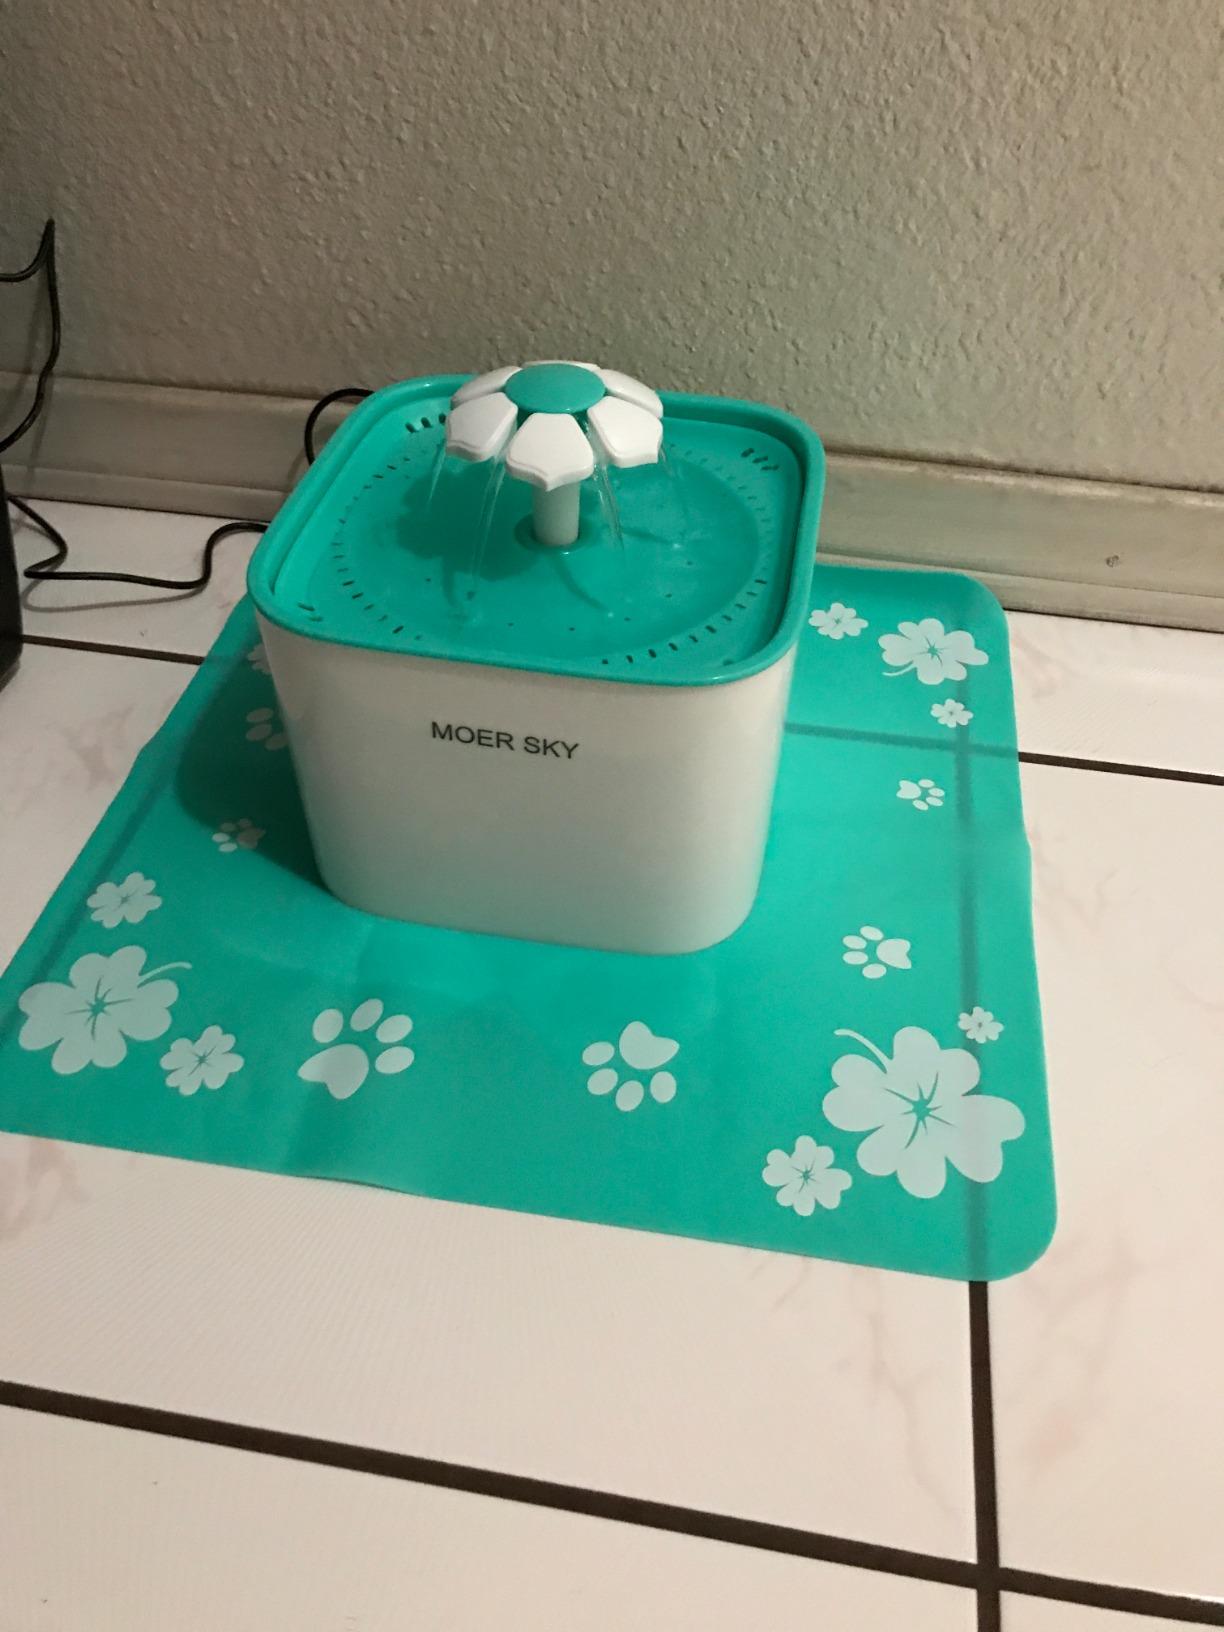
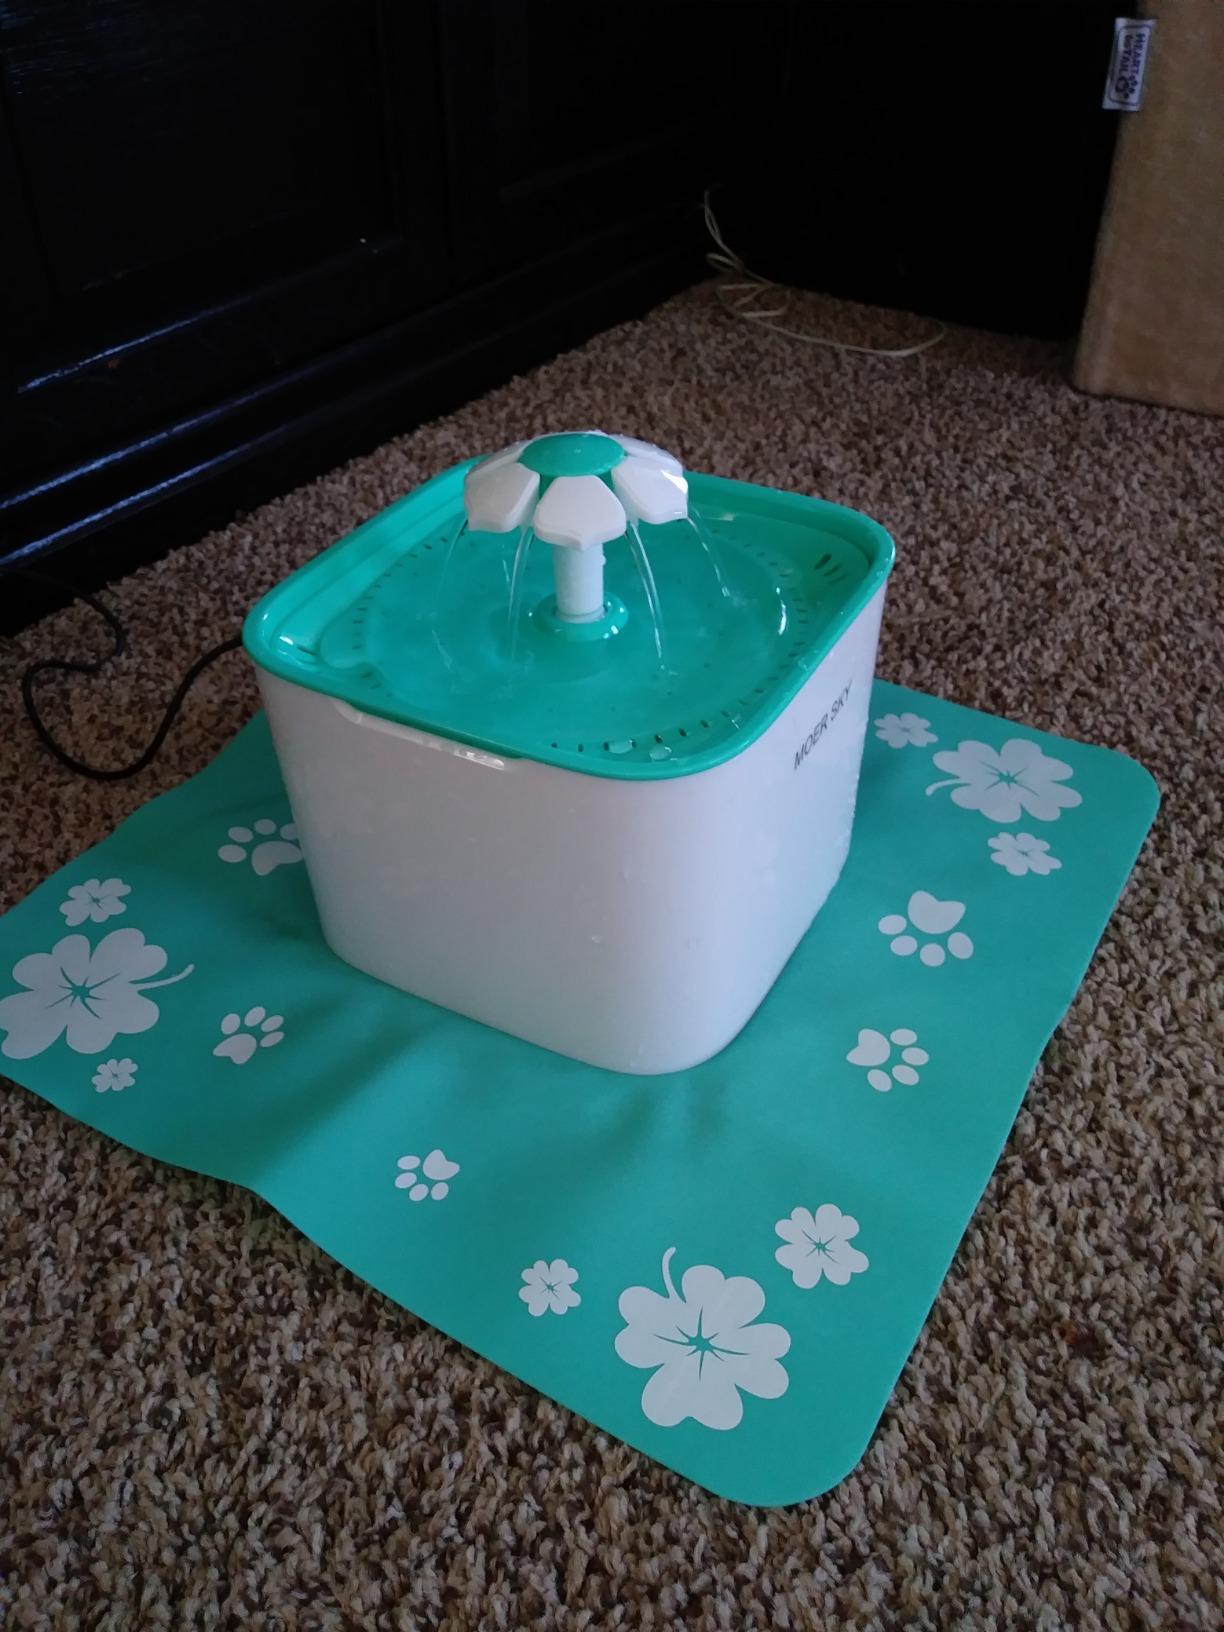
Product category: items_bowl
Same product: yes